Hunter Pollack

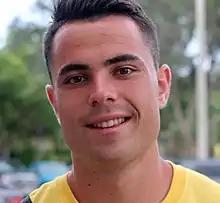
Pollack in 2019

Hunter Pollack (born August 6, 1997) is an American lawyer, political advisor, and school safety activist, whose younger sister, Meadow, was murdered in the Stoneman Douglas High School shooting in 2018. He is the son of Shara Kaplan and Andrew Pollack. Hunter is Jewish.